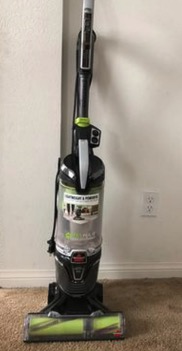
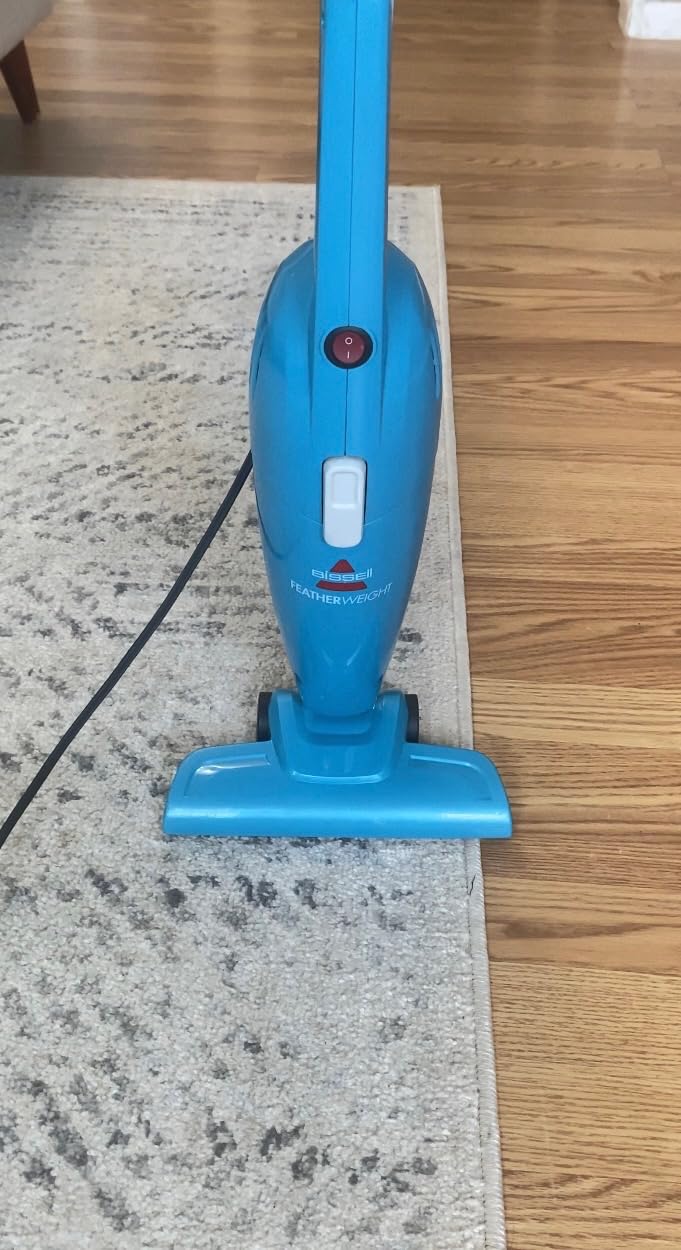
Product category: items_vacuum
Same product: no